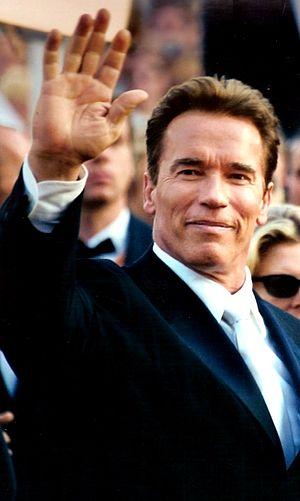
WWE 2K16 est un jeu vidéo développé par Visual Concepts et Yuke's et édité par 2K Sports, sorti en octobre 2015 sur PlayStation 3, Xbox 360, PlayStation 4 et Xbox One, et en mars 2016 sur Windows via Steam. Il s'agit de la dix-septième édition basée sur la fédération de catch World Wrestling Entertainment, et le troisième opus de la série WWE 2K depuis le rachat de THQ en 2013 par 2K Games. Il est précédé par WWE 2K15, le jeu ajoutant plusieurs nouvelles fonctions dans les versions Xbox One et PlayStation 4, et est suivi par WWE 2K17.
WWE 2K16 est un jeu vidéo développé par Visual Concepts et Yuke's et édité par 2K Sports, sorti en octobre 2015 sur PlayStation 3, Xbox 360, PlayStation 4 et Xbox One, et en mars 2016 sur Windows via Steam. Il s'agit de la dix-septième édition basée sur la fédération de catch World Wrestling Entertainment, et le troisième opus de la série WWE 2K depuis le rachat de THQ en 2013 par 2K Games. Il est précédé par WWE 2K15, le jeu ajoutant plusieurs nouvelles fonctions dans les versions Xbox One et PlayStation 4, et est suivi par WWE 2K17.
Arnold Schwarzenegger est un acteur, réalisateur, producteur de cinéma, culturiste et homme politique austro-américain, né le 30 juillet 1947 à Thal, en Autriche.